Charlestown, Fife

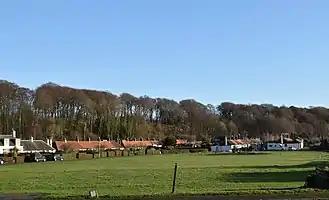
The Green, Charlestown

Charlestown (also known as Charlestown-on-Forth) is a village in Fife, Scotland. It lies on the north shore of the Firth of Forth, around west of Limekilns and south-west of Dunfermline. The village is known for its historic 18th century lime kilns and its Georgian planned housing.